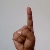
The image shows a hand gesture representing the letter 'D' in Indian Sign Language.